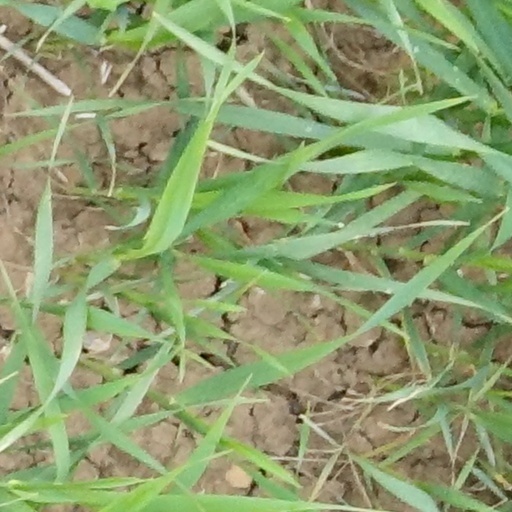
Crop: wheat